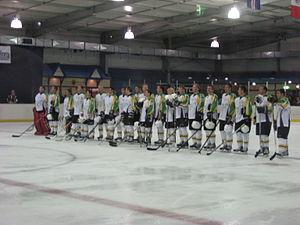
L'équipe de l'Australie de hockey sur glace est la sélection nationale de l'Australie regroupant les meilleurs joueurs australiens de hockey sur glace lors des compétitions internationales. L'équipe est sous la tutelle de la Fédération d'Australie de hockey sur glace. L'équipe est classée 35ᵉ au classement IIHF 2019.